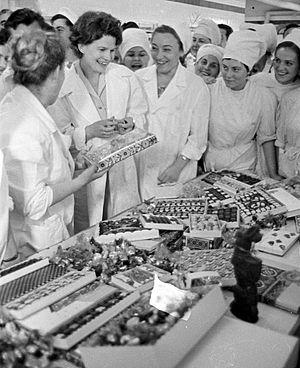
Valentina Vladimirovna Terechkova est la première femme à effectuer un vol dans l'espace. C'est une pionnière de la conquête spatiale. Elle reste encore aujourd'hui, la seule femme à avoir effectué un vol solitaire en orbite. Seule à bord de son vaisseau spatial Vostok 6 qui décolle le 16 juin 1963 du cosmodrome de Baïkonour, elle passe près de trois jours en orbite basse dans le cadre d'un vol conjoint avec Valeri Bykovski lancé de son côté à bord du vaisseau Vostok 5 deux jours auparavant.